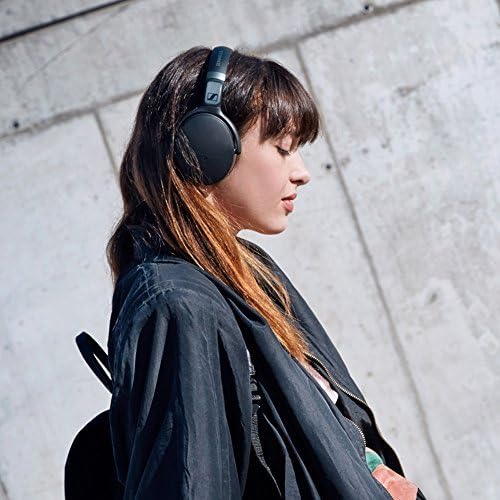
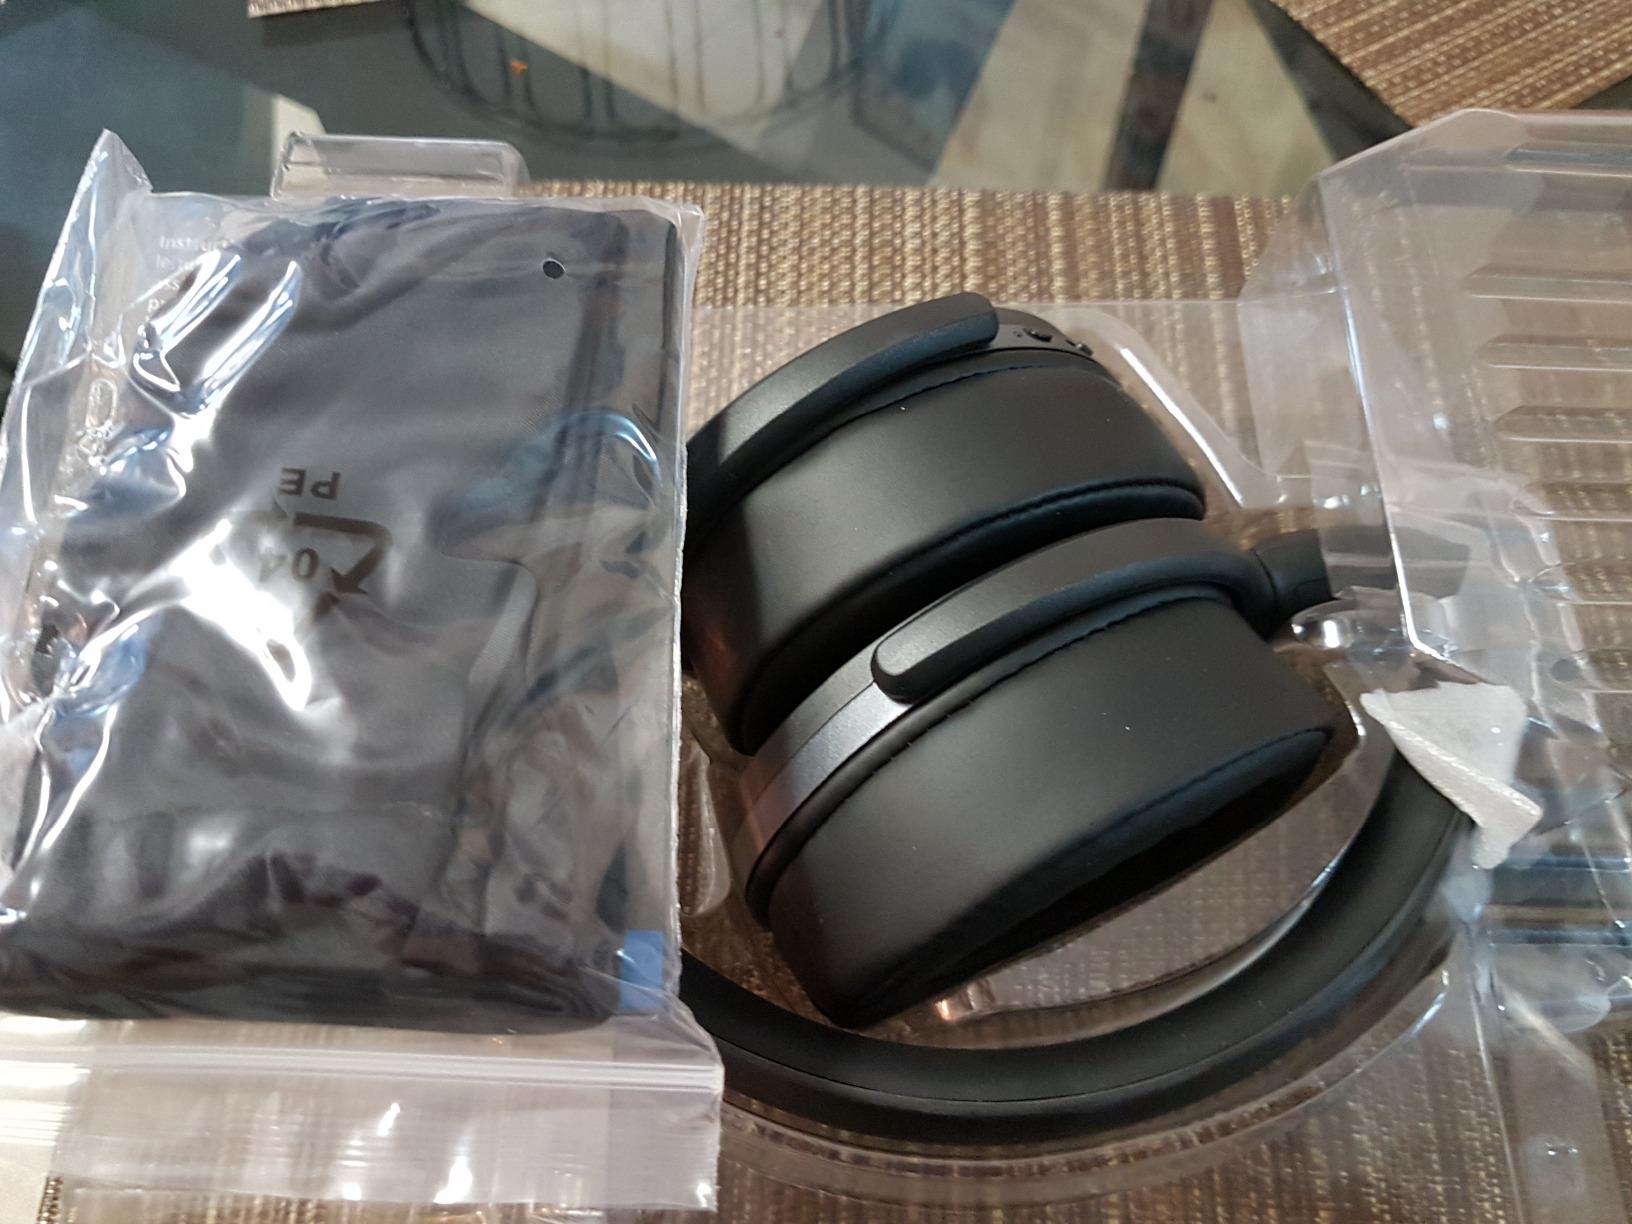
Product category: headphones
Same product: yes